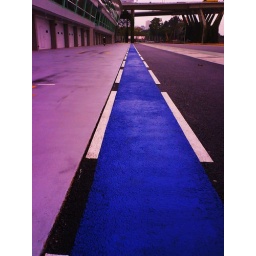
blue against black